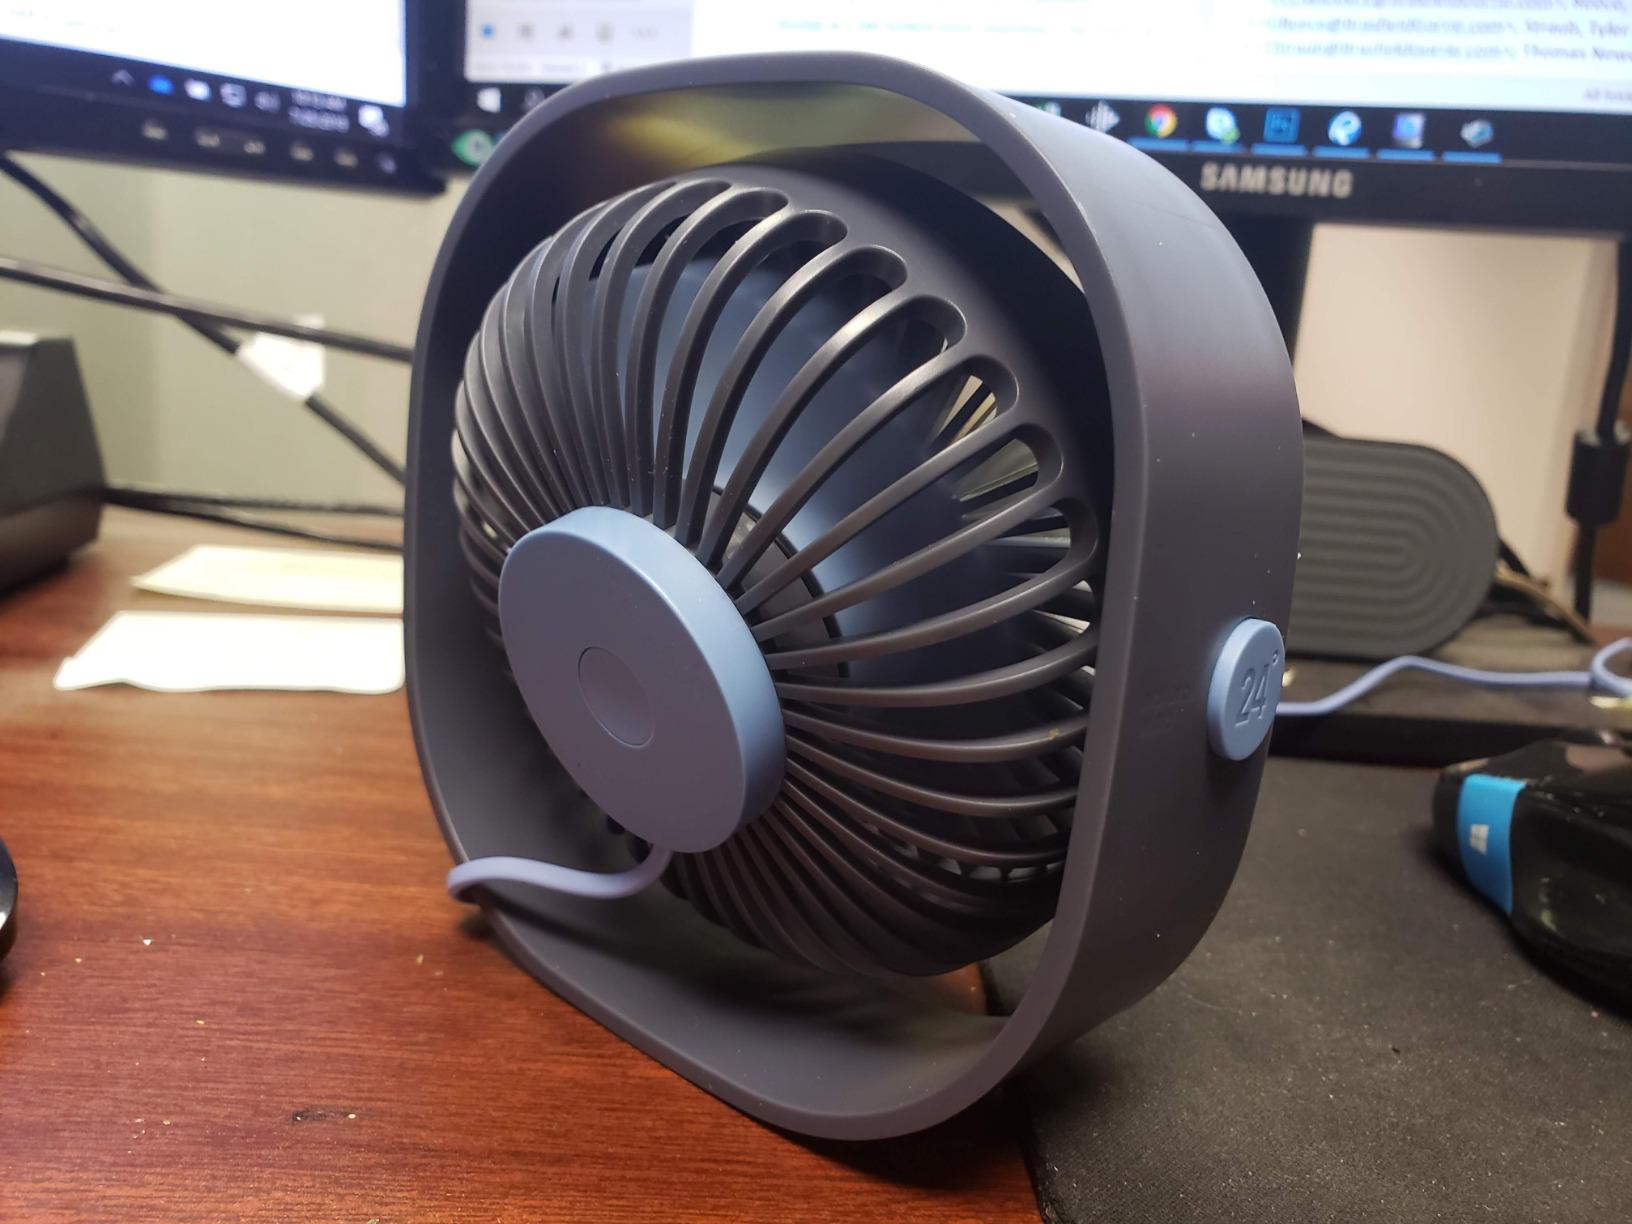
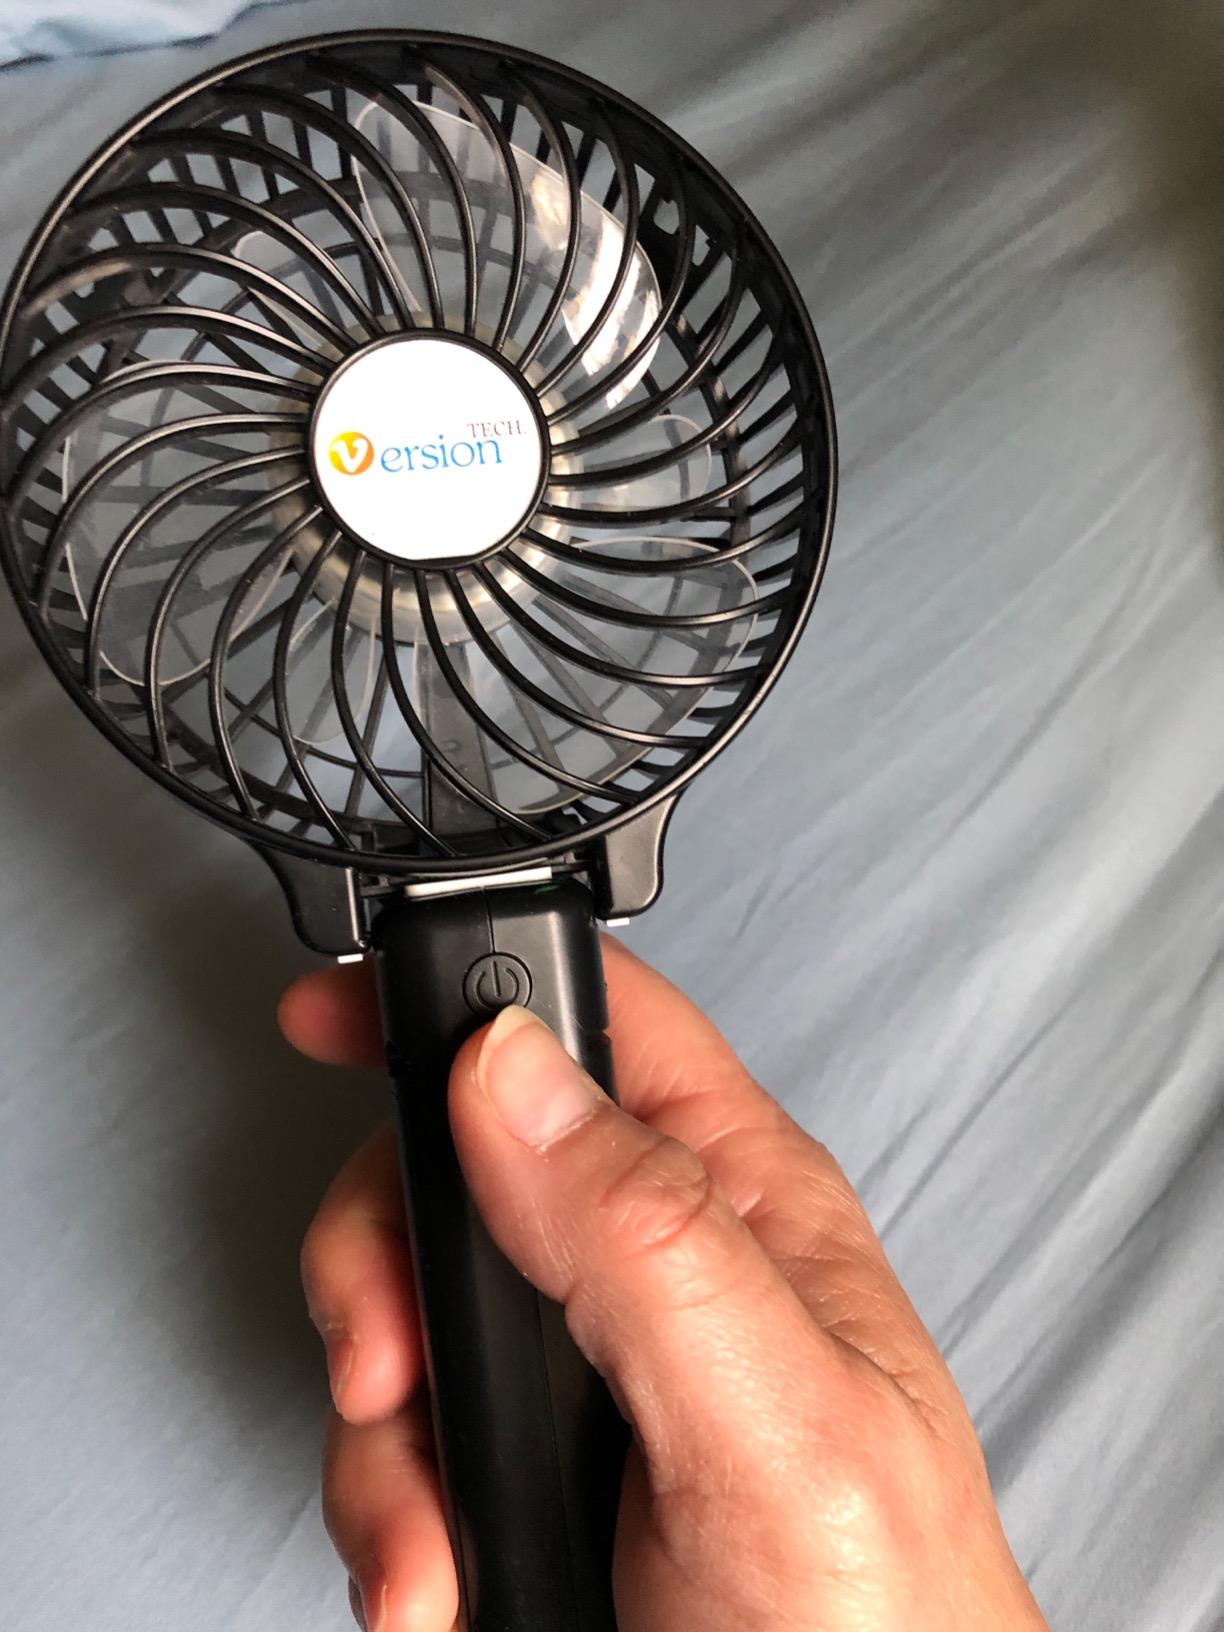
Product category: fan
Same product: no